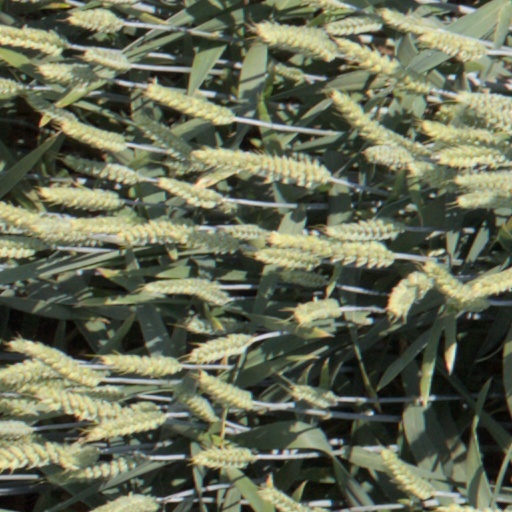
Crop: wheat